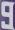
Number: 9